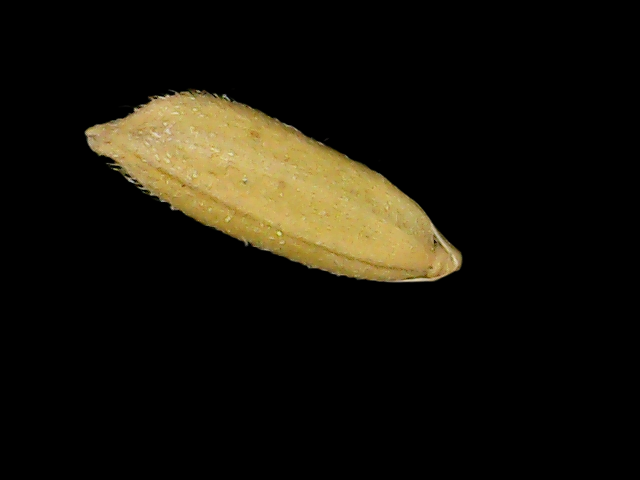
Rice variety: Binadhan17